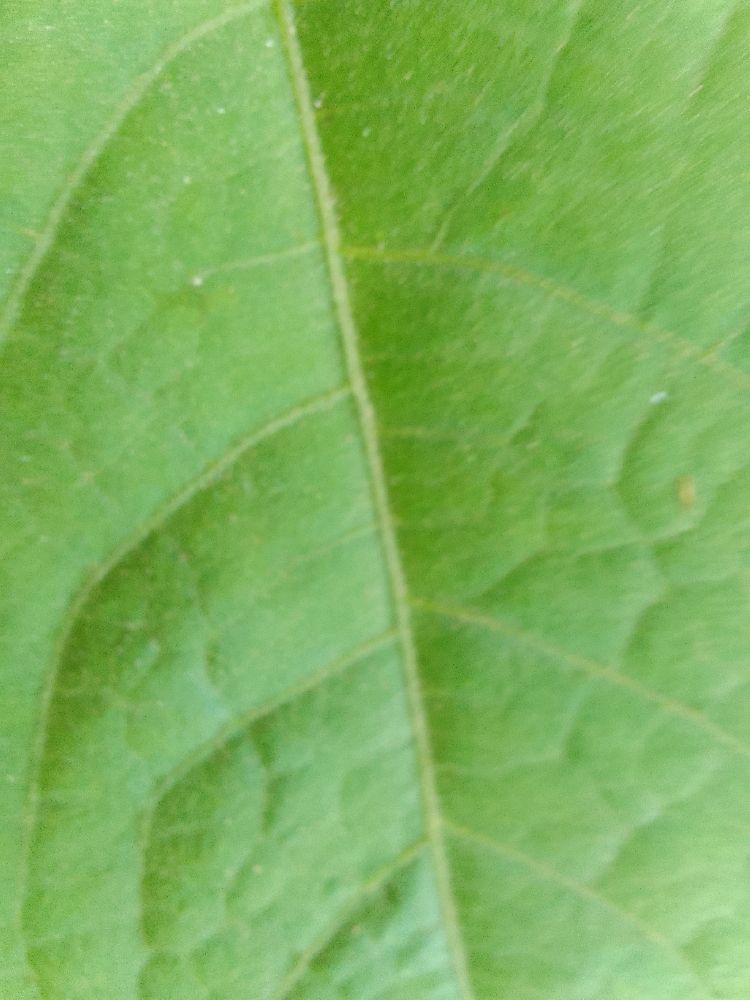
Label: healthy